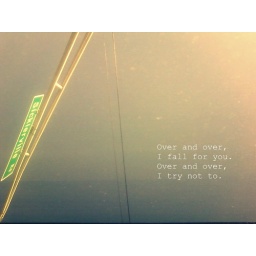
lyrics; Over and over by Three Days Grace. Picture was taken outside the car window near my house.